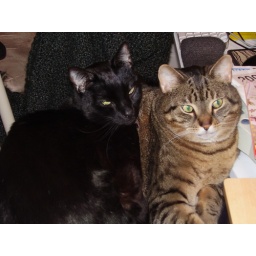
Two cats in a basket